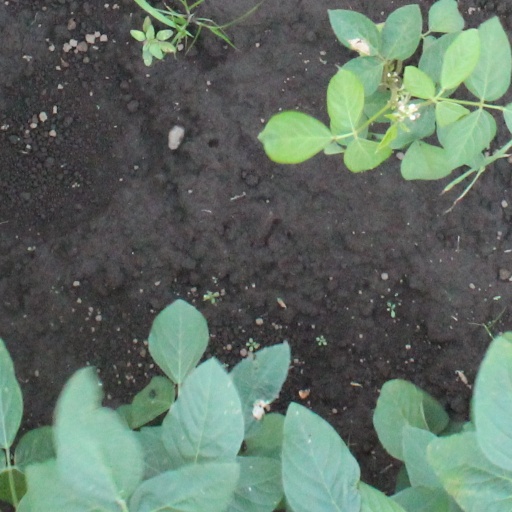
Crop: soybean